Pace University

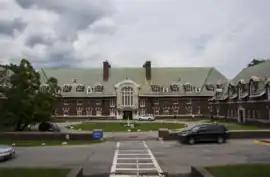
Dow Hall, Briarcliff Manor

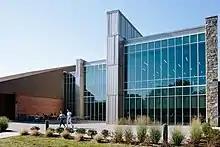
Kessel Student Center

Classes began in Pleasantville, New York in 1963. The campus today consists of the former estate of then Vice Chairman of General Foods Corporation, Wayne Marks (Class of 1928)—previously belonging to the 18th-century physician George C. S. Choate (who gave his name to a pond and a house on the campus.) On the campus is the Environmental Center, constructed around the remnants of a 1779 farmhouse. The center, which is dedicated to the environmental studies program, provides office and classroom space; it houses the university's animals such as chickens, goats, sheep, pigs, and raptors. As part of the Pleasantville Master Plan, the Environmental Center was expanded and relocated to the back of campus. Two brand new residence halls, Elm Hall and Alumni Hall, were constructed in its place and the Kessel Student Center was remodeled.